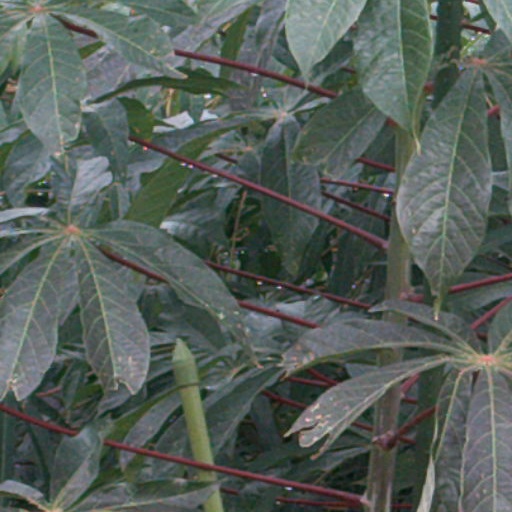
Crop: cassava